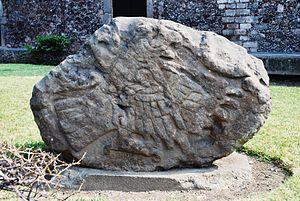
Le palais de Cortés à Cuernavaca, au Mexique, construit entre 1523 et 1528, est la plus ancienne structure civile conservée de l'ère coloniale dans les Amériques continentales. L'architecture est un mélange entre gothique et mudéjar typique de l'architecture coloniale du début du XVIᵉ siècle.